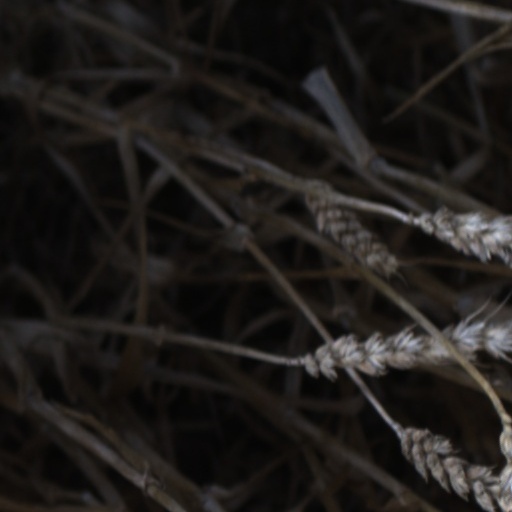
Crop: wheat